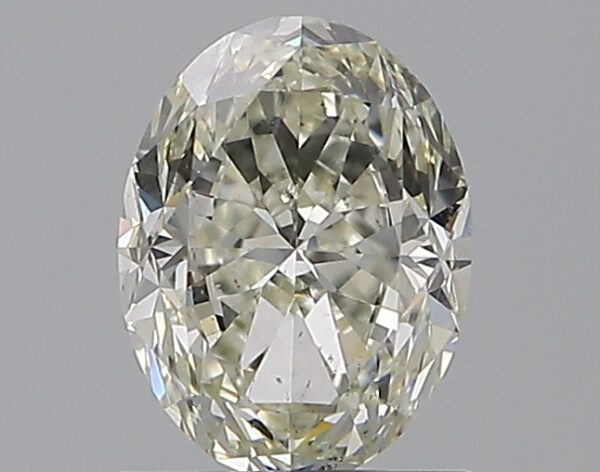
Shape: oval
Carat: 1.2
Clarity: SI1
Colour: K
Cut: GD
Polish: EX
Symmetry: EX
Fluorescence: F
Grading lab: GIA
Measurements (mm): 7.51 x 5.68 x 3.89